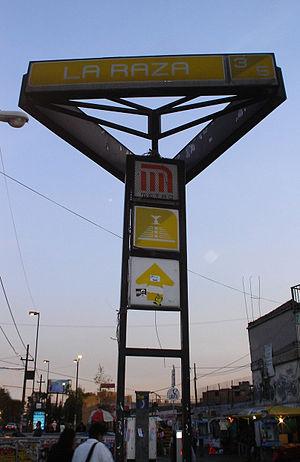
La Raza est une station de correspondance entre les lignes 3 et 5 du métro de Mexico. Il est situé au nord de Mexico, dans la délégation Gustavo A. Madero.